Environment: real
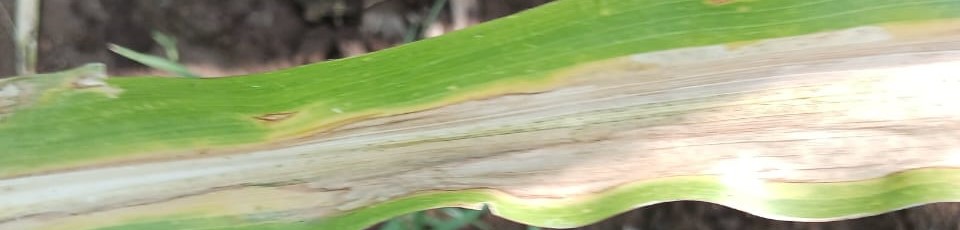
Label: nitrogen_deficiency